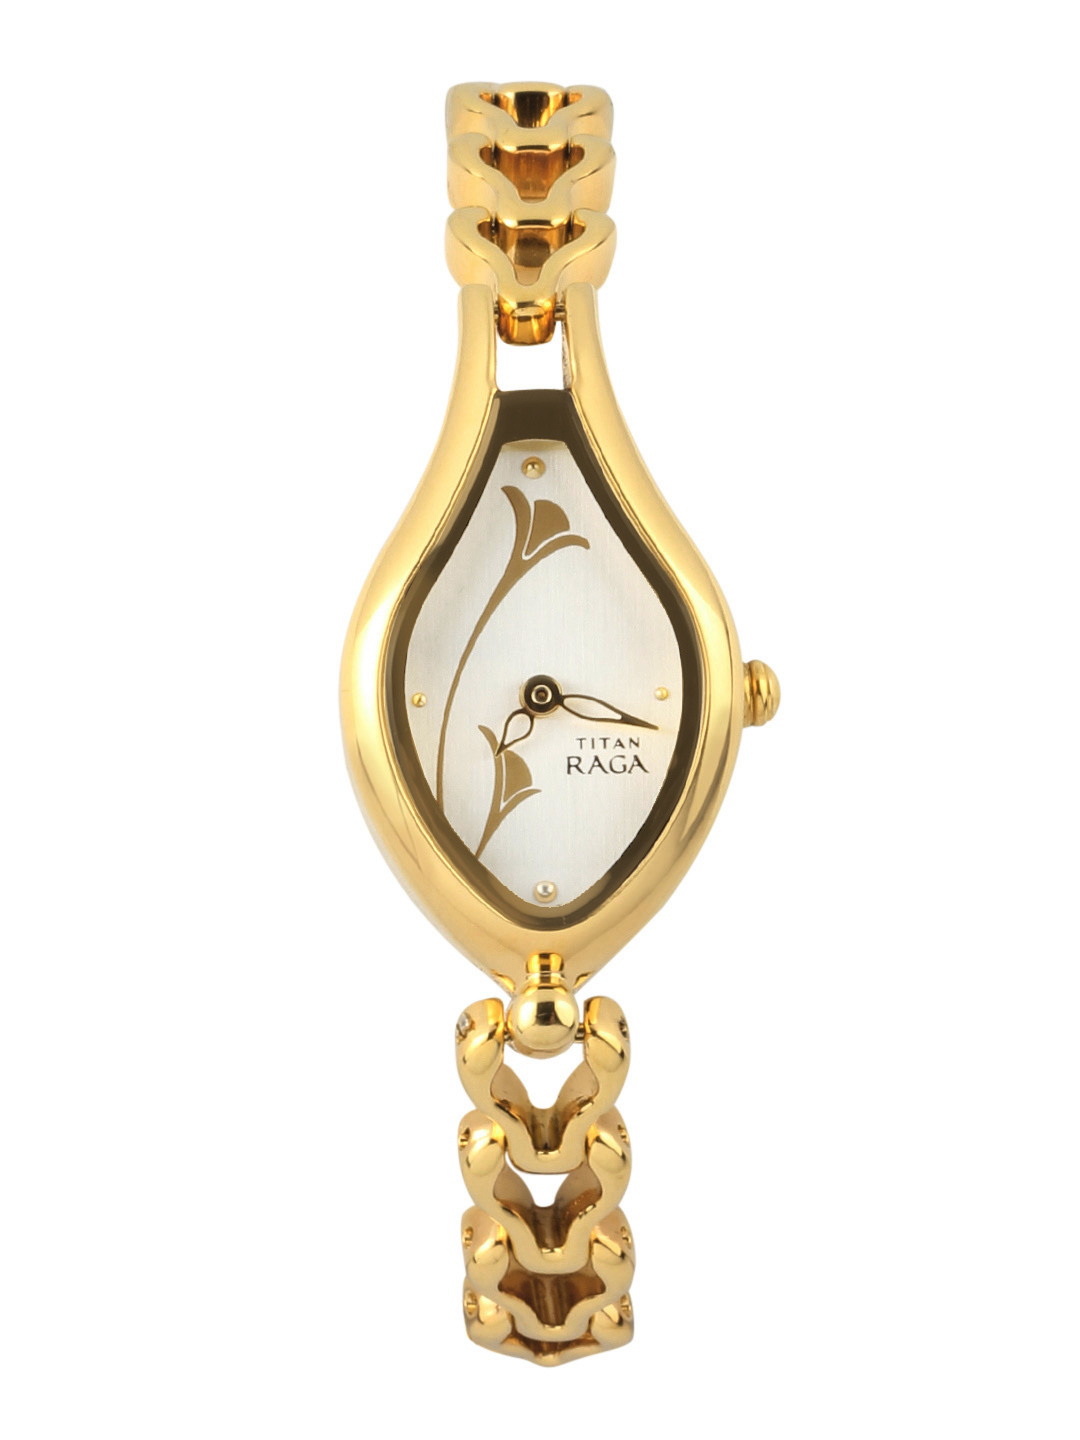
Titan Women Silver Dial Watch
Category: Accessories / Watches / Watches
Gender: Women
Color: Silver
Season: Winter 2016
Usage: Casual